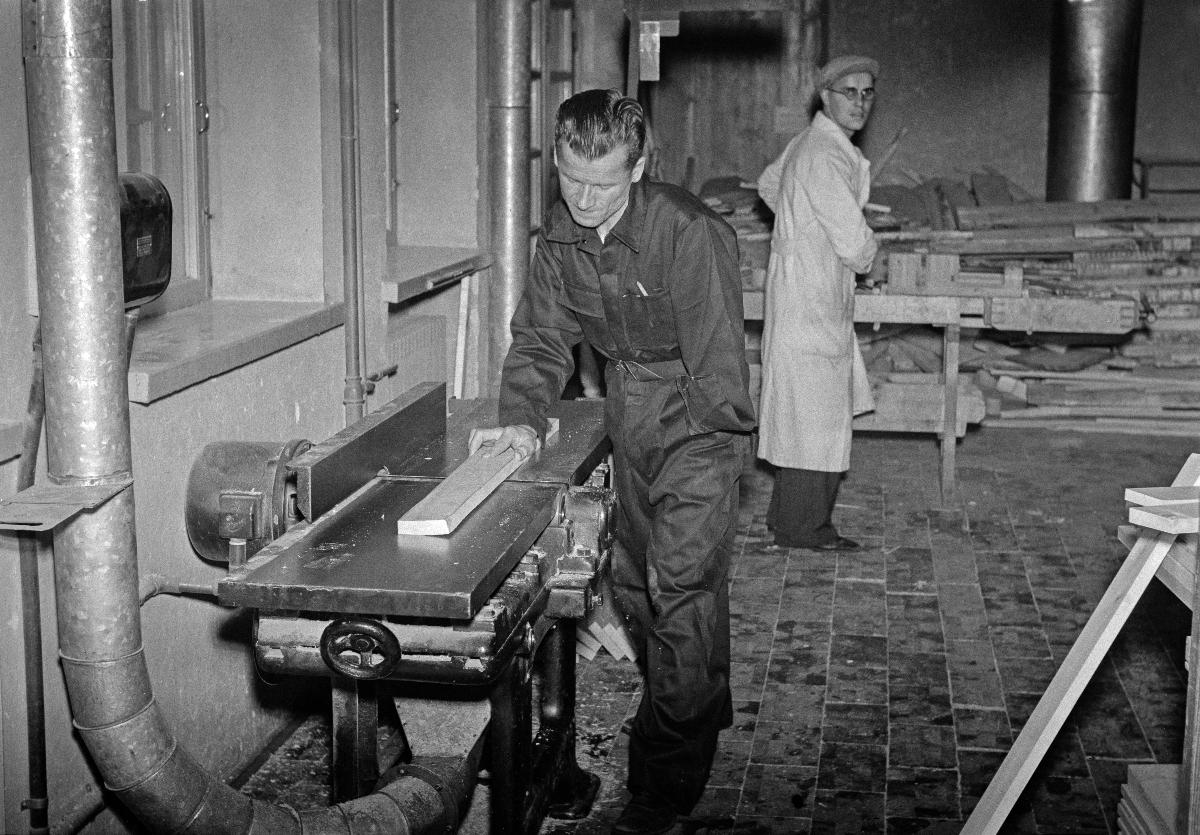
Erikoiskursseja sotainvalideille
Specialkurser för krigsinvalider; Special courses for war disabled
sisällön kuvaus: Ammatinedistämislaitoksen erikoiskursseja sotainvalideille Helsingissä syyskuussa 1940. content description: Vocational courses for war disabled in Helsinki September 1940. innehållsbeskrivning: Anstalten för yrkenas främjandes specialkurser för krigsinvalider i Helsingfors september 1940.
Kuvaaja: Sundström, Hugo, kuvaaja
Vuosi: 1940
Paikka: Suomi, Uusimaa, Helsinki
Aiheet: HBL; sotainvalidit; ammatillinen koulutus; uudelleen kouluttautuminen; disabled veterans; disabled; disabled in war; courses; education; professional education; vocational education and training; krigsinvalider; invalider; kurser; skolning; yrkesskolning; yrkesutbildning